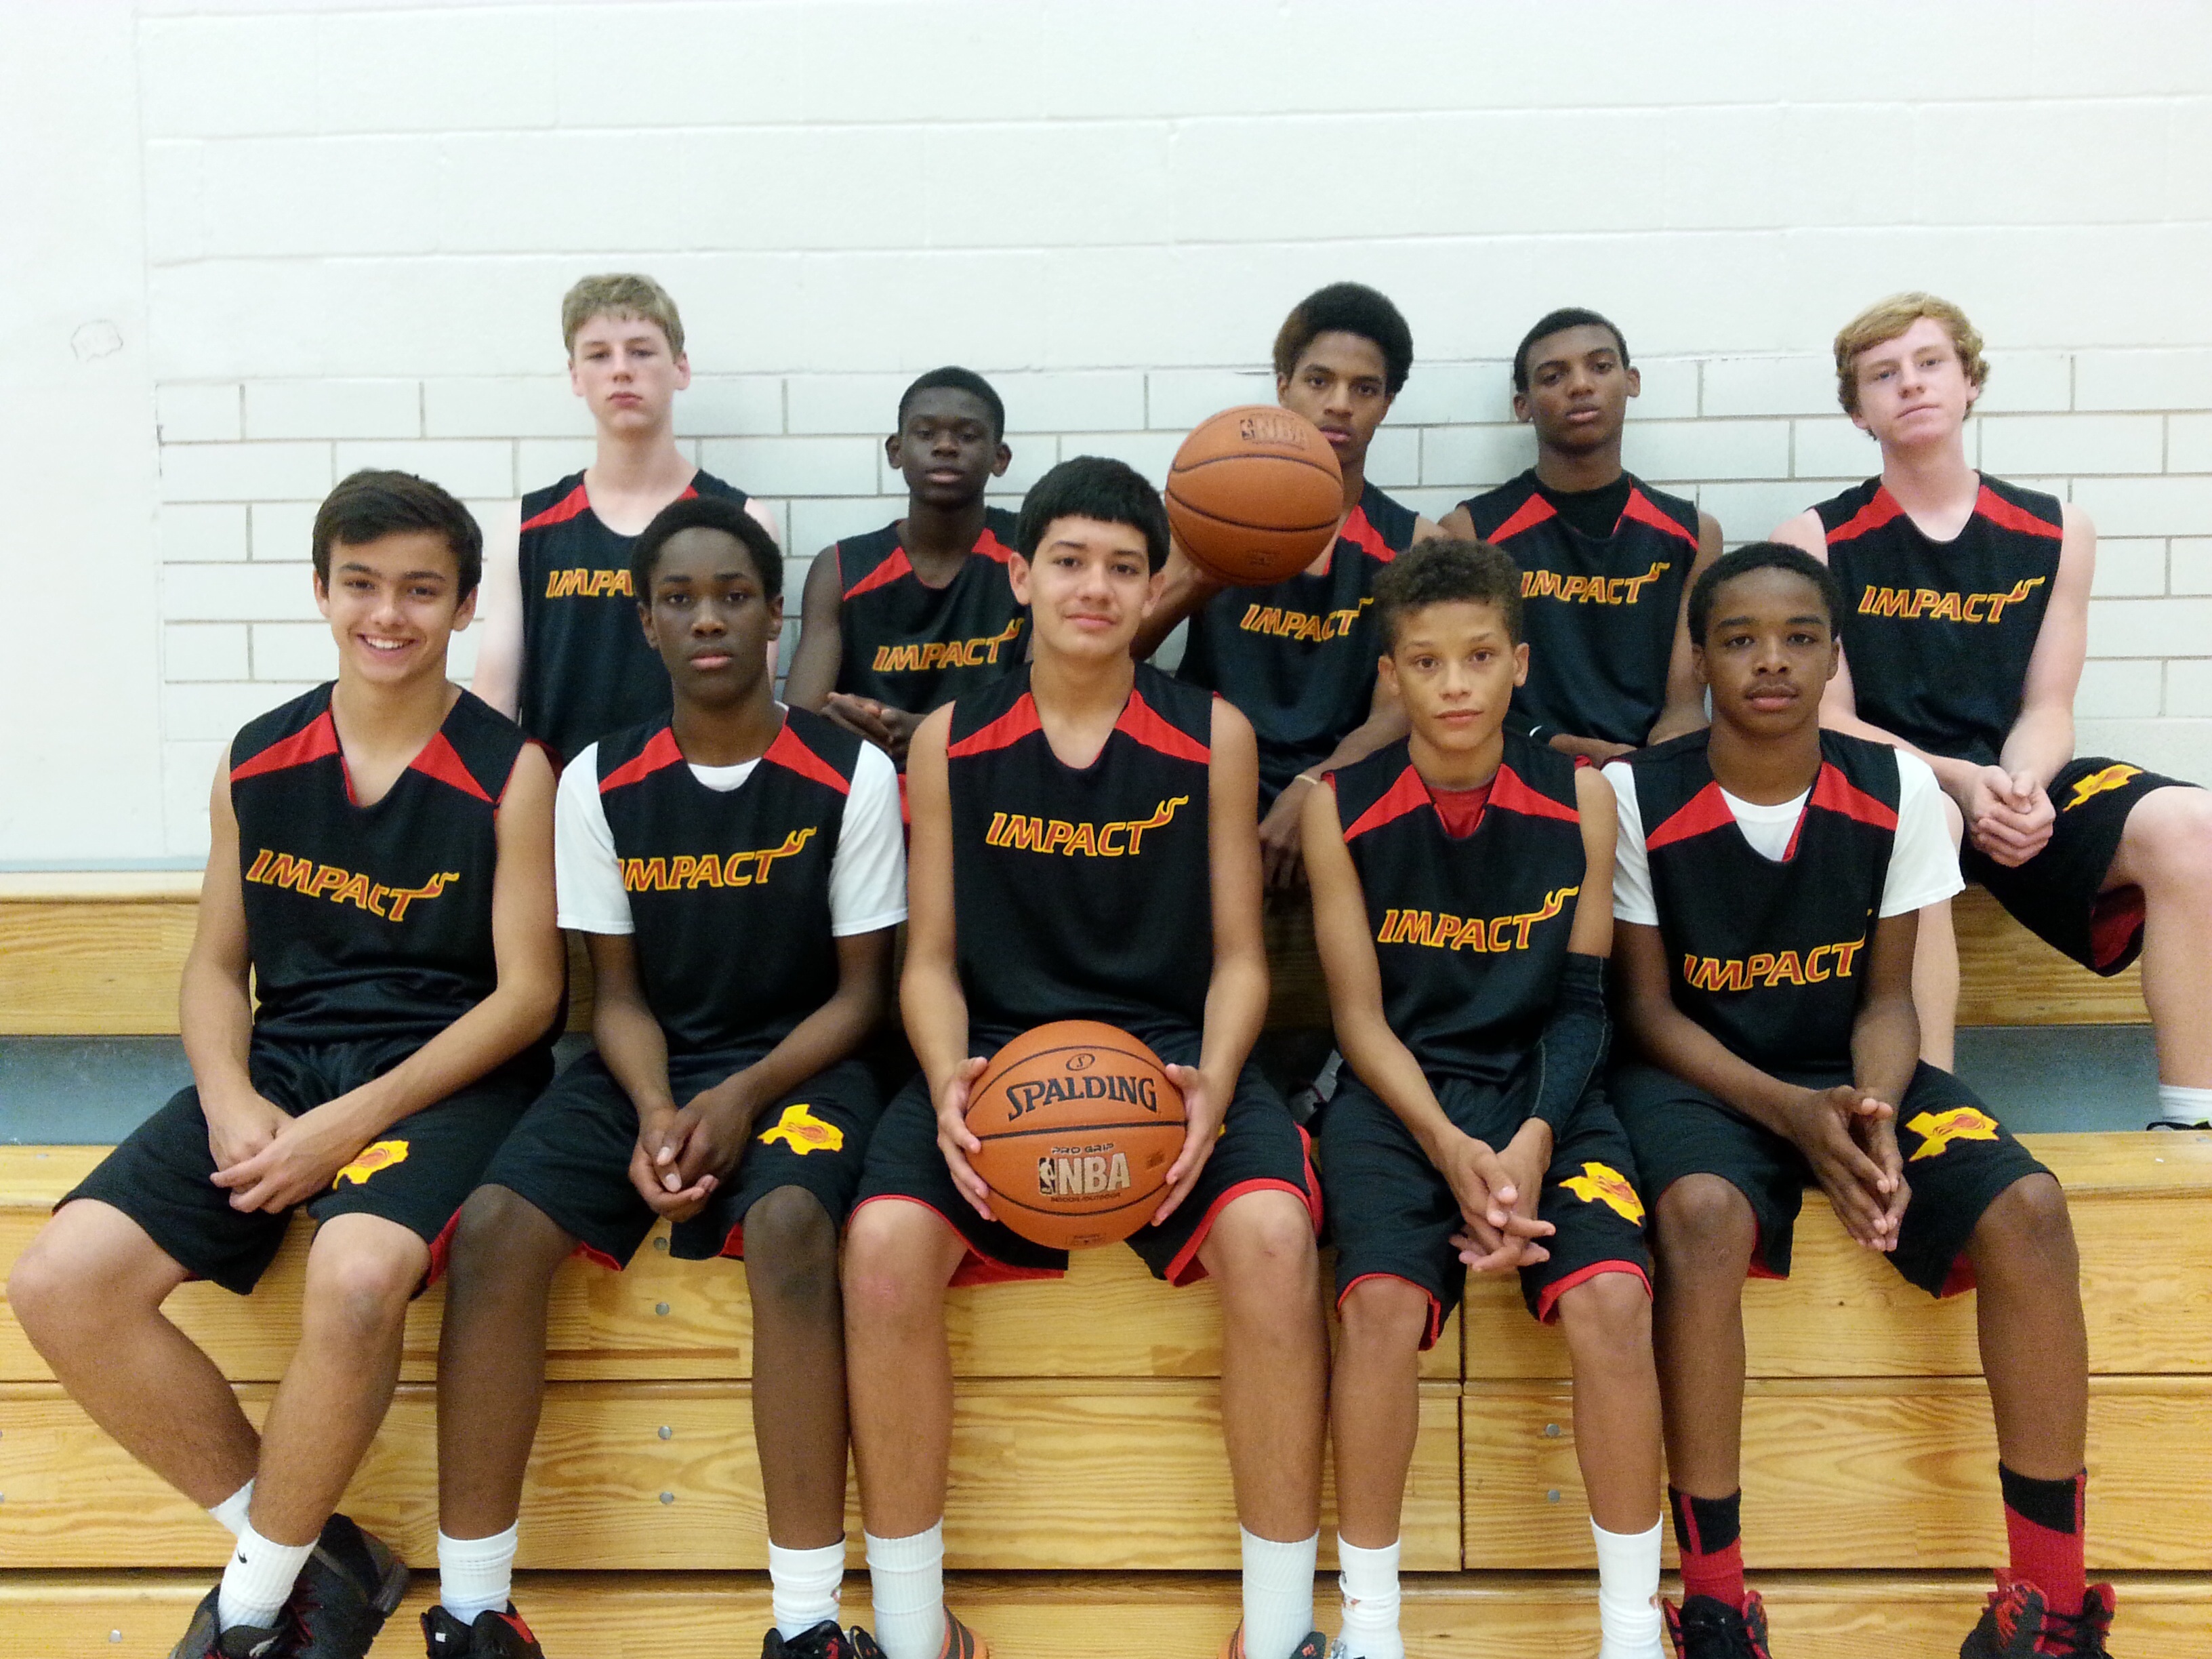
young, basketball, impact, team, sports, players, junior, volleyball, volleyball player